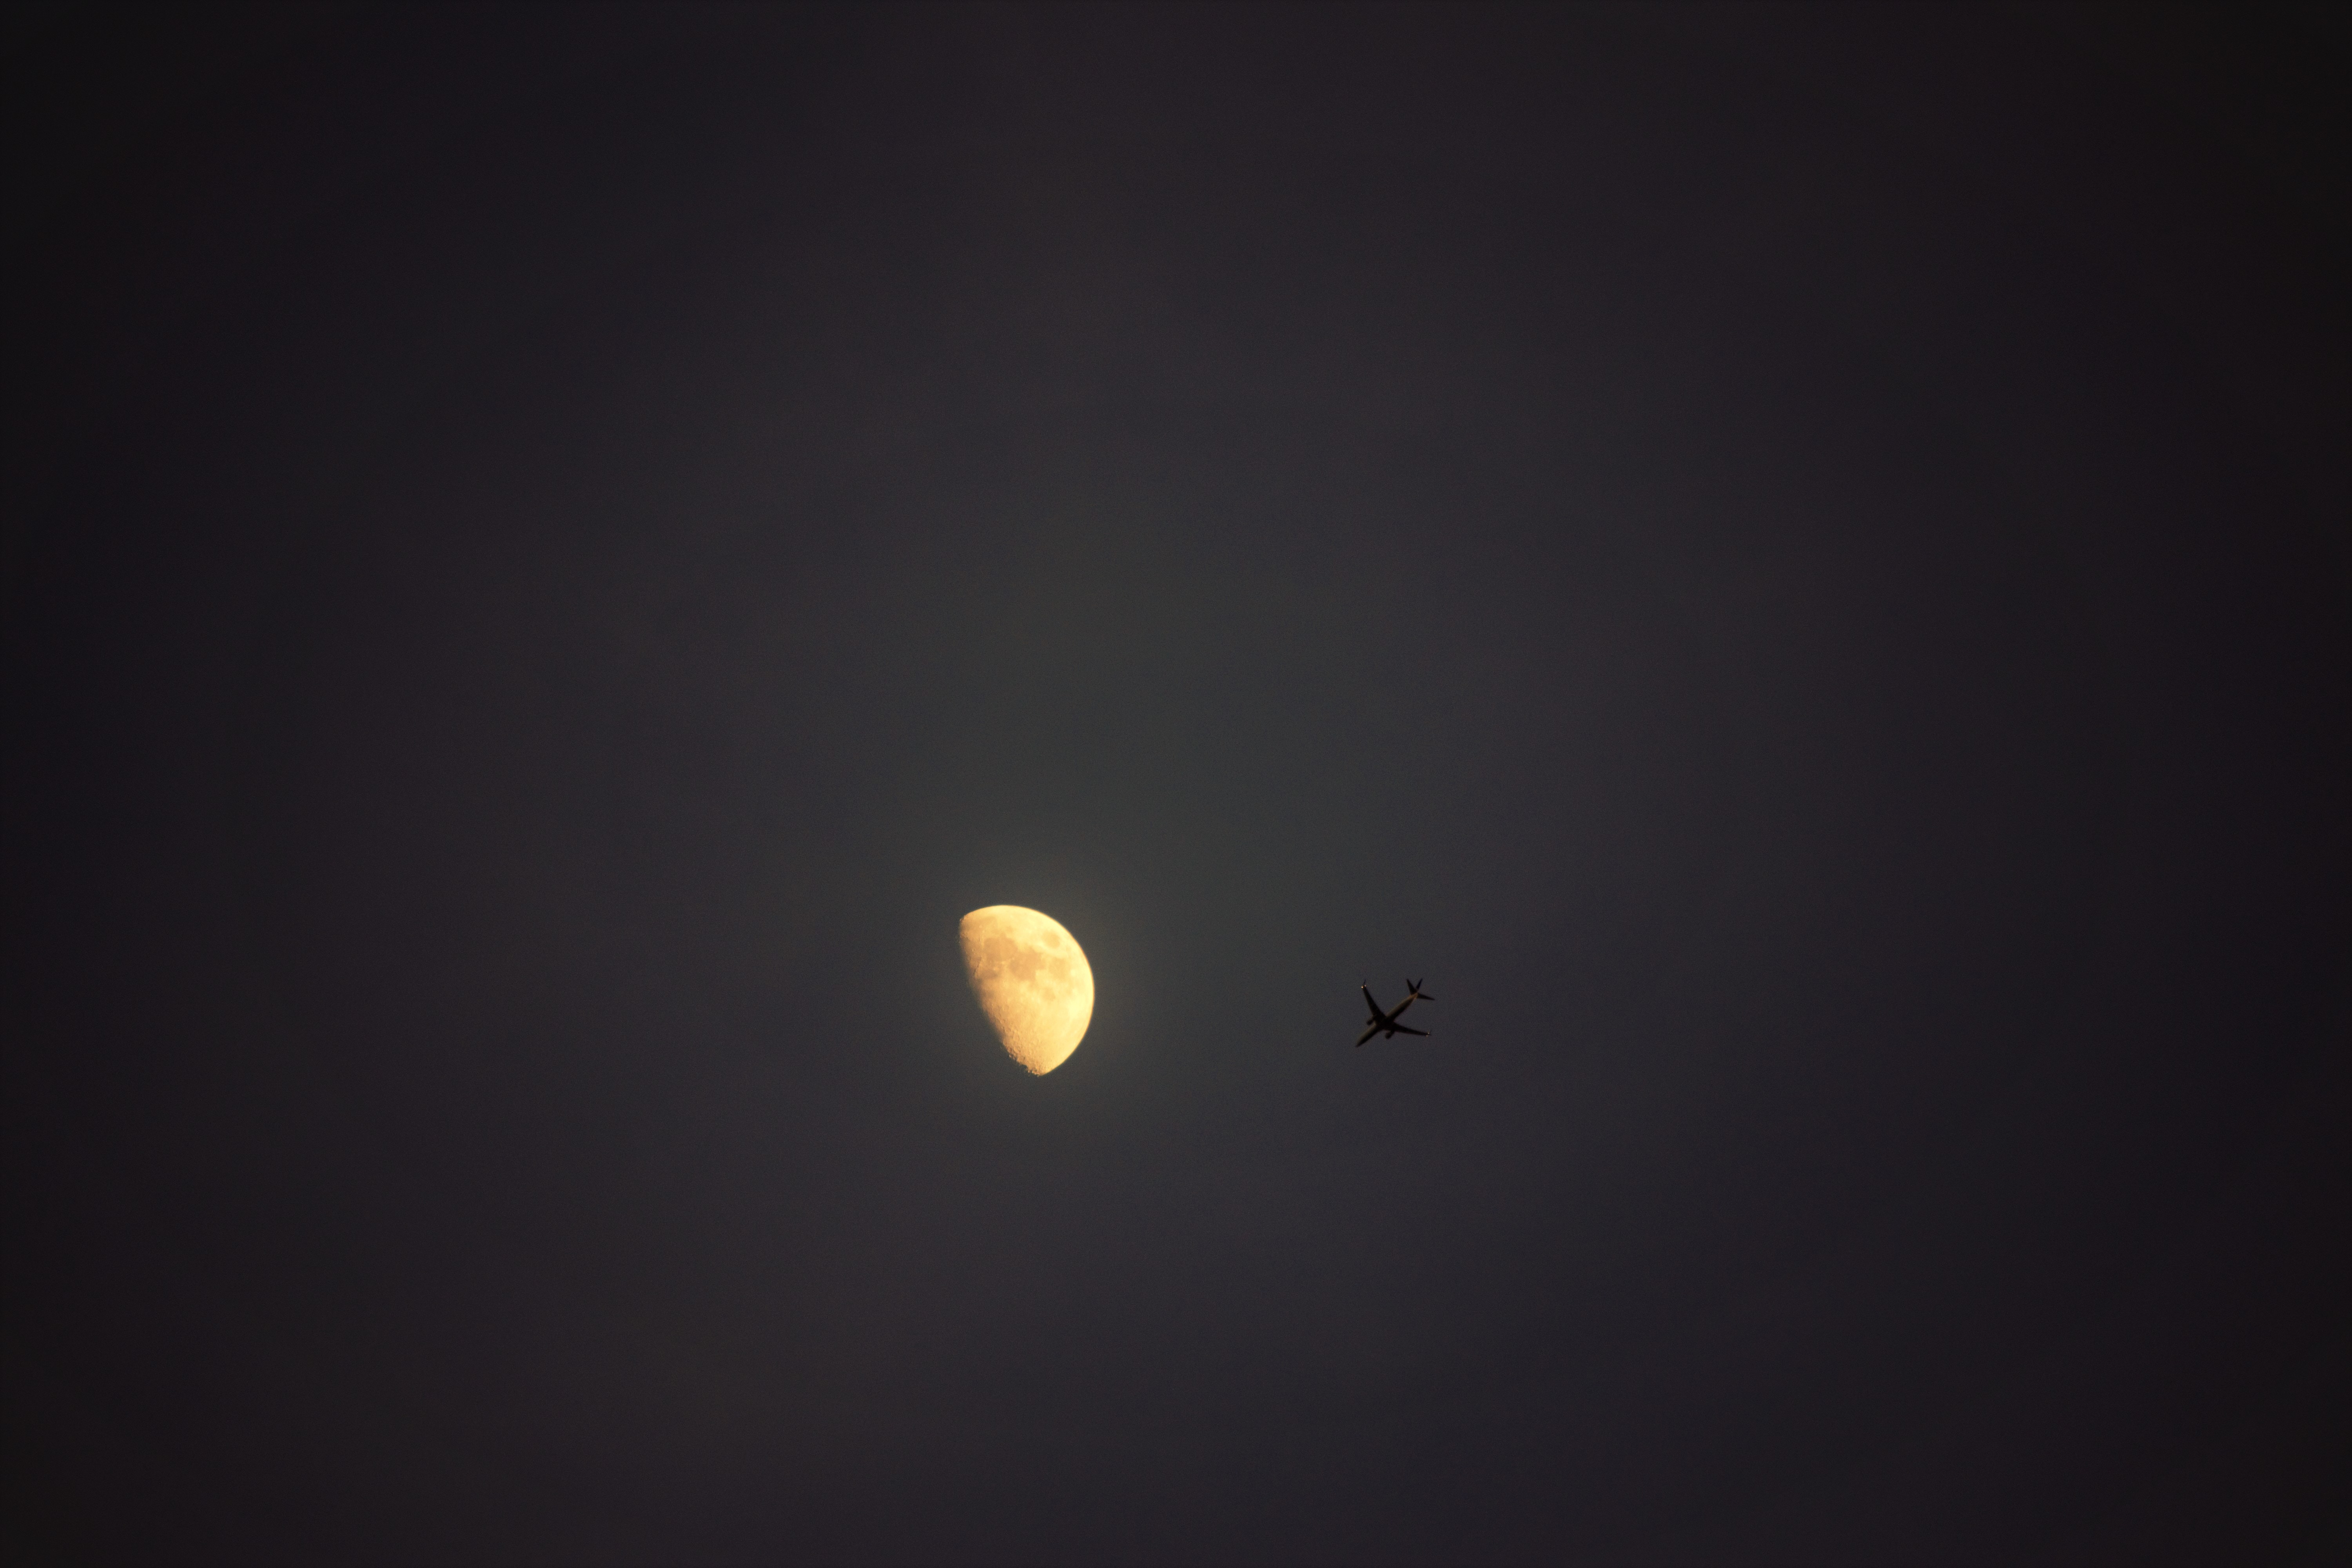
cloud, sky, night, atmosphere, plane, daytime, space, darkness, moon, full moon, cool image, cool photo, phenomenon, astronomical object, atmosphere of earth, computer wallpaper, celestial event